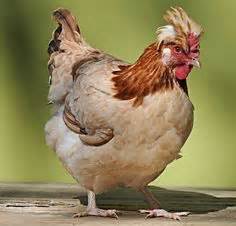
Label: chicken